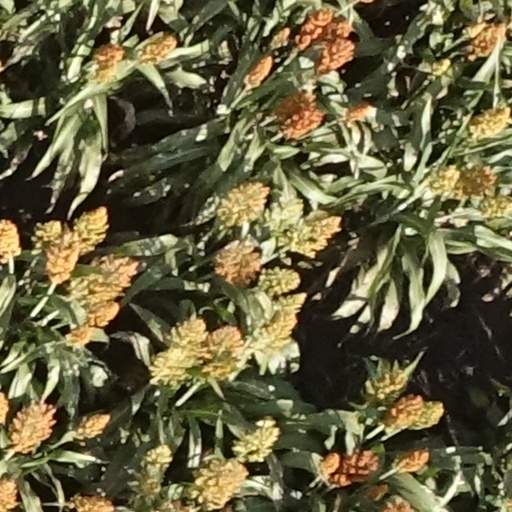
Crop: sorghum